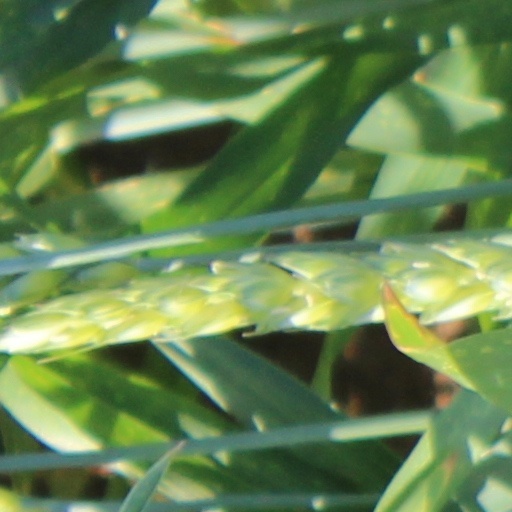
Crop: wheat